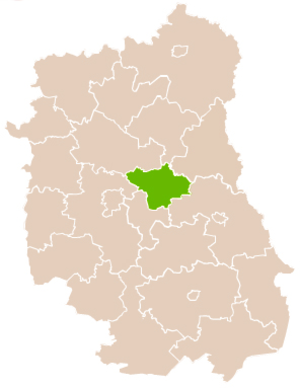
Le powiat de Łęczna est un powiat de la voïvodie de Lublin, dans le sud-est de la Pologne.